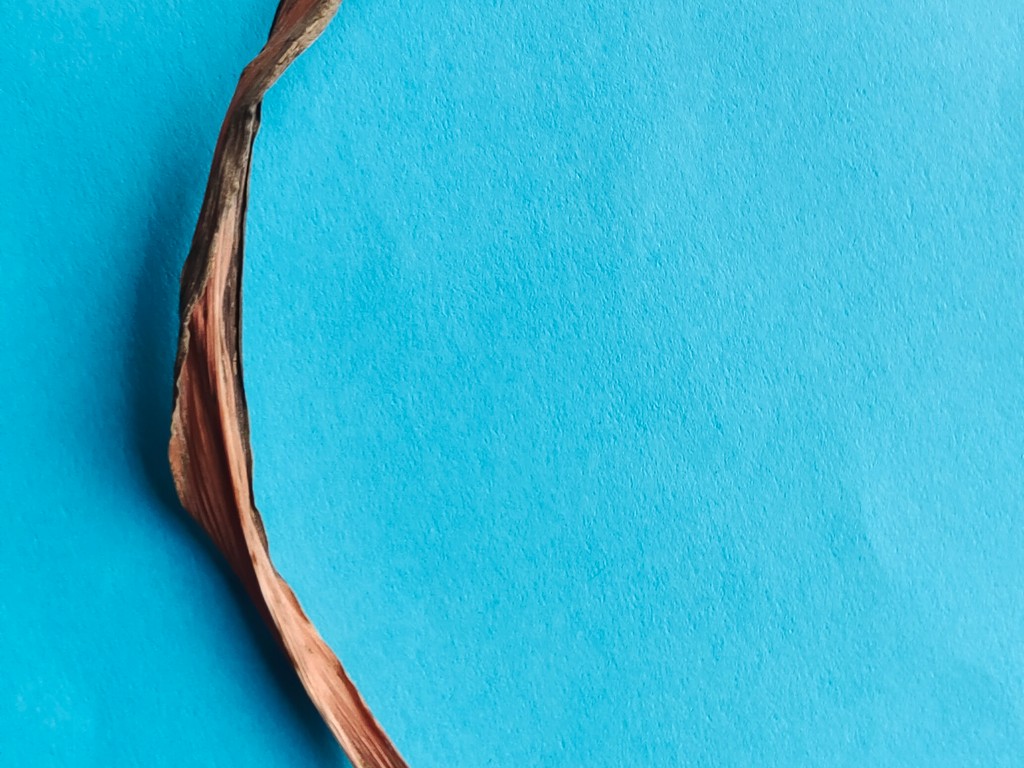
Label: Dried